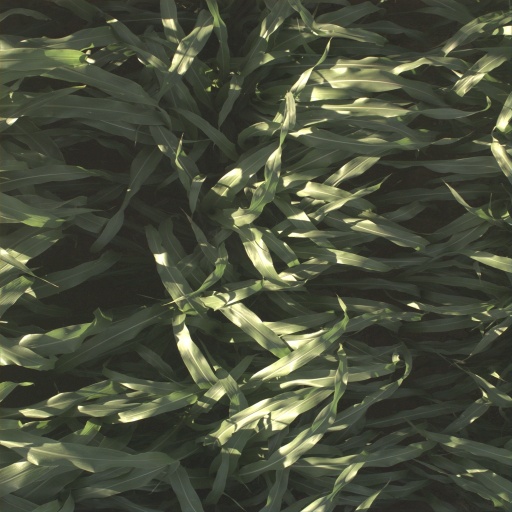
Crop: sorghum